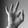
ASL letter: F